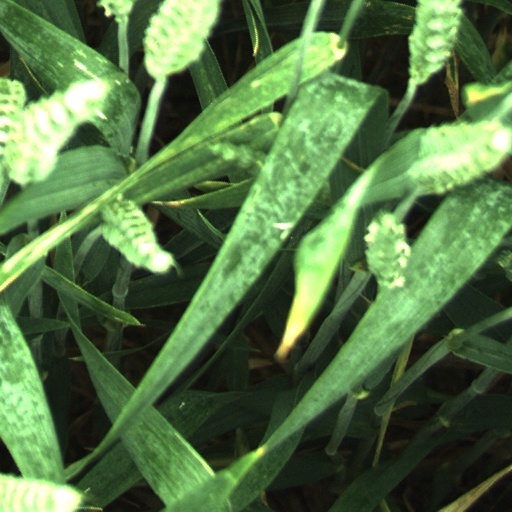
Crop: wheat